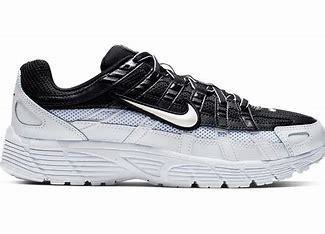
Brand: Nike
Model: P 6000